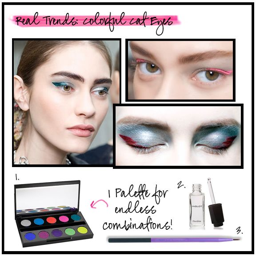
steps to creating a modern colorful eye